Edinburgh Obstetrical Society

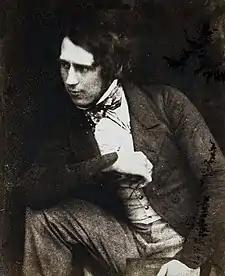
James Young Simpson, c. 1843-47

The society's longest running president was James Young Simpson, who was elected in 1841 at the age of 30. He continued in this role for the next 16 years and in 1866, returned to serve another year. His innovations in anaesthetics and properties of chloroform in November 1847 overshadowed his contributions to obstetrics. Simpson used ether to relieve labour pains, to the appreciation of many women but the disapproval of some contemporaries and the church.